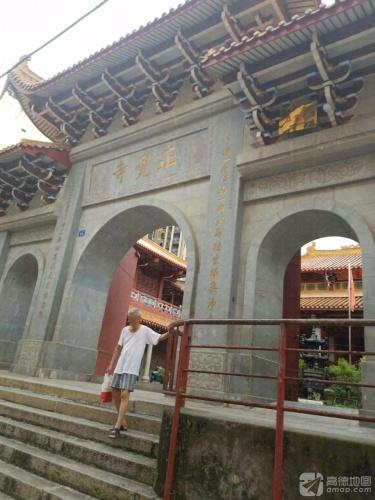
地标名称：正觉寺
所在城市：莆田市·仙游县